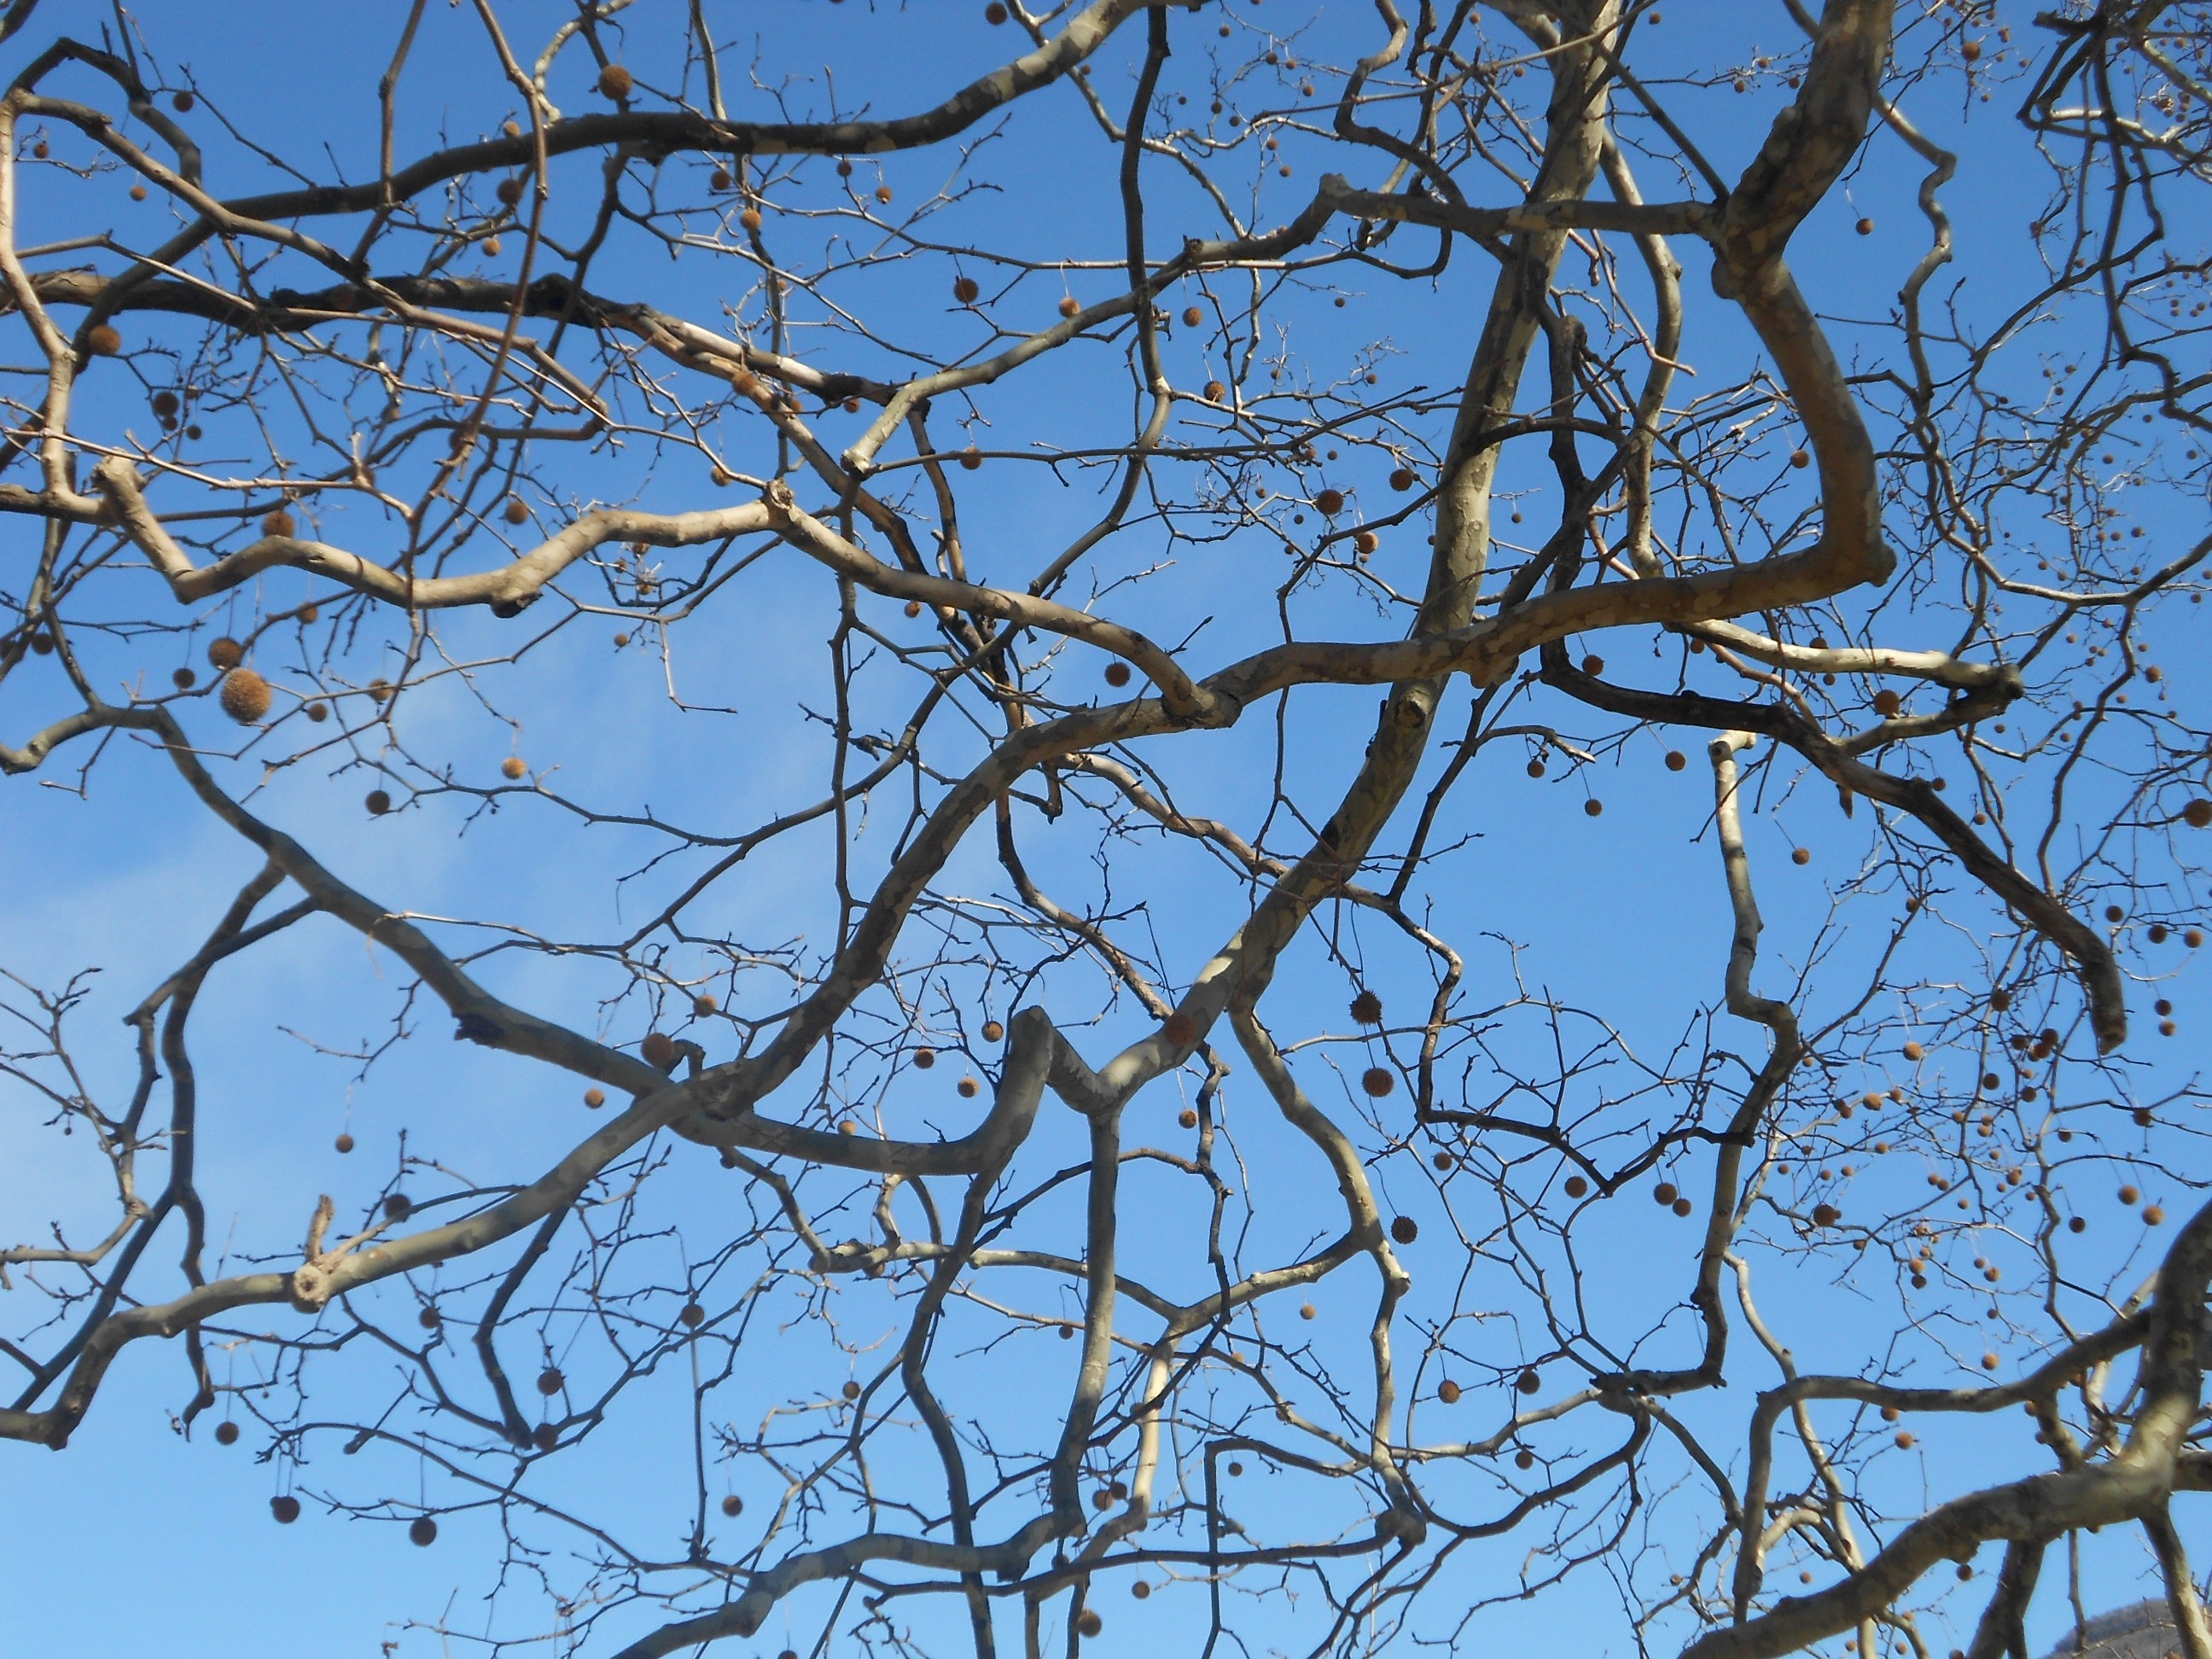
tree, nature, branch, snow, winter, plant, sky, sunlight, leaf, flower, frost, autumn, season, twig, freezing, kahl, woody plant